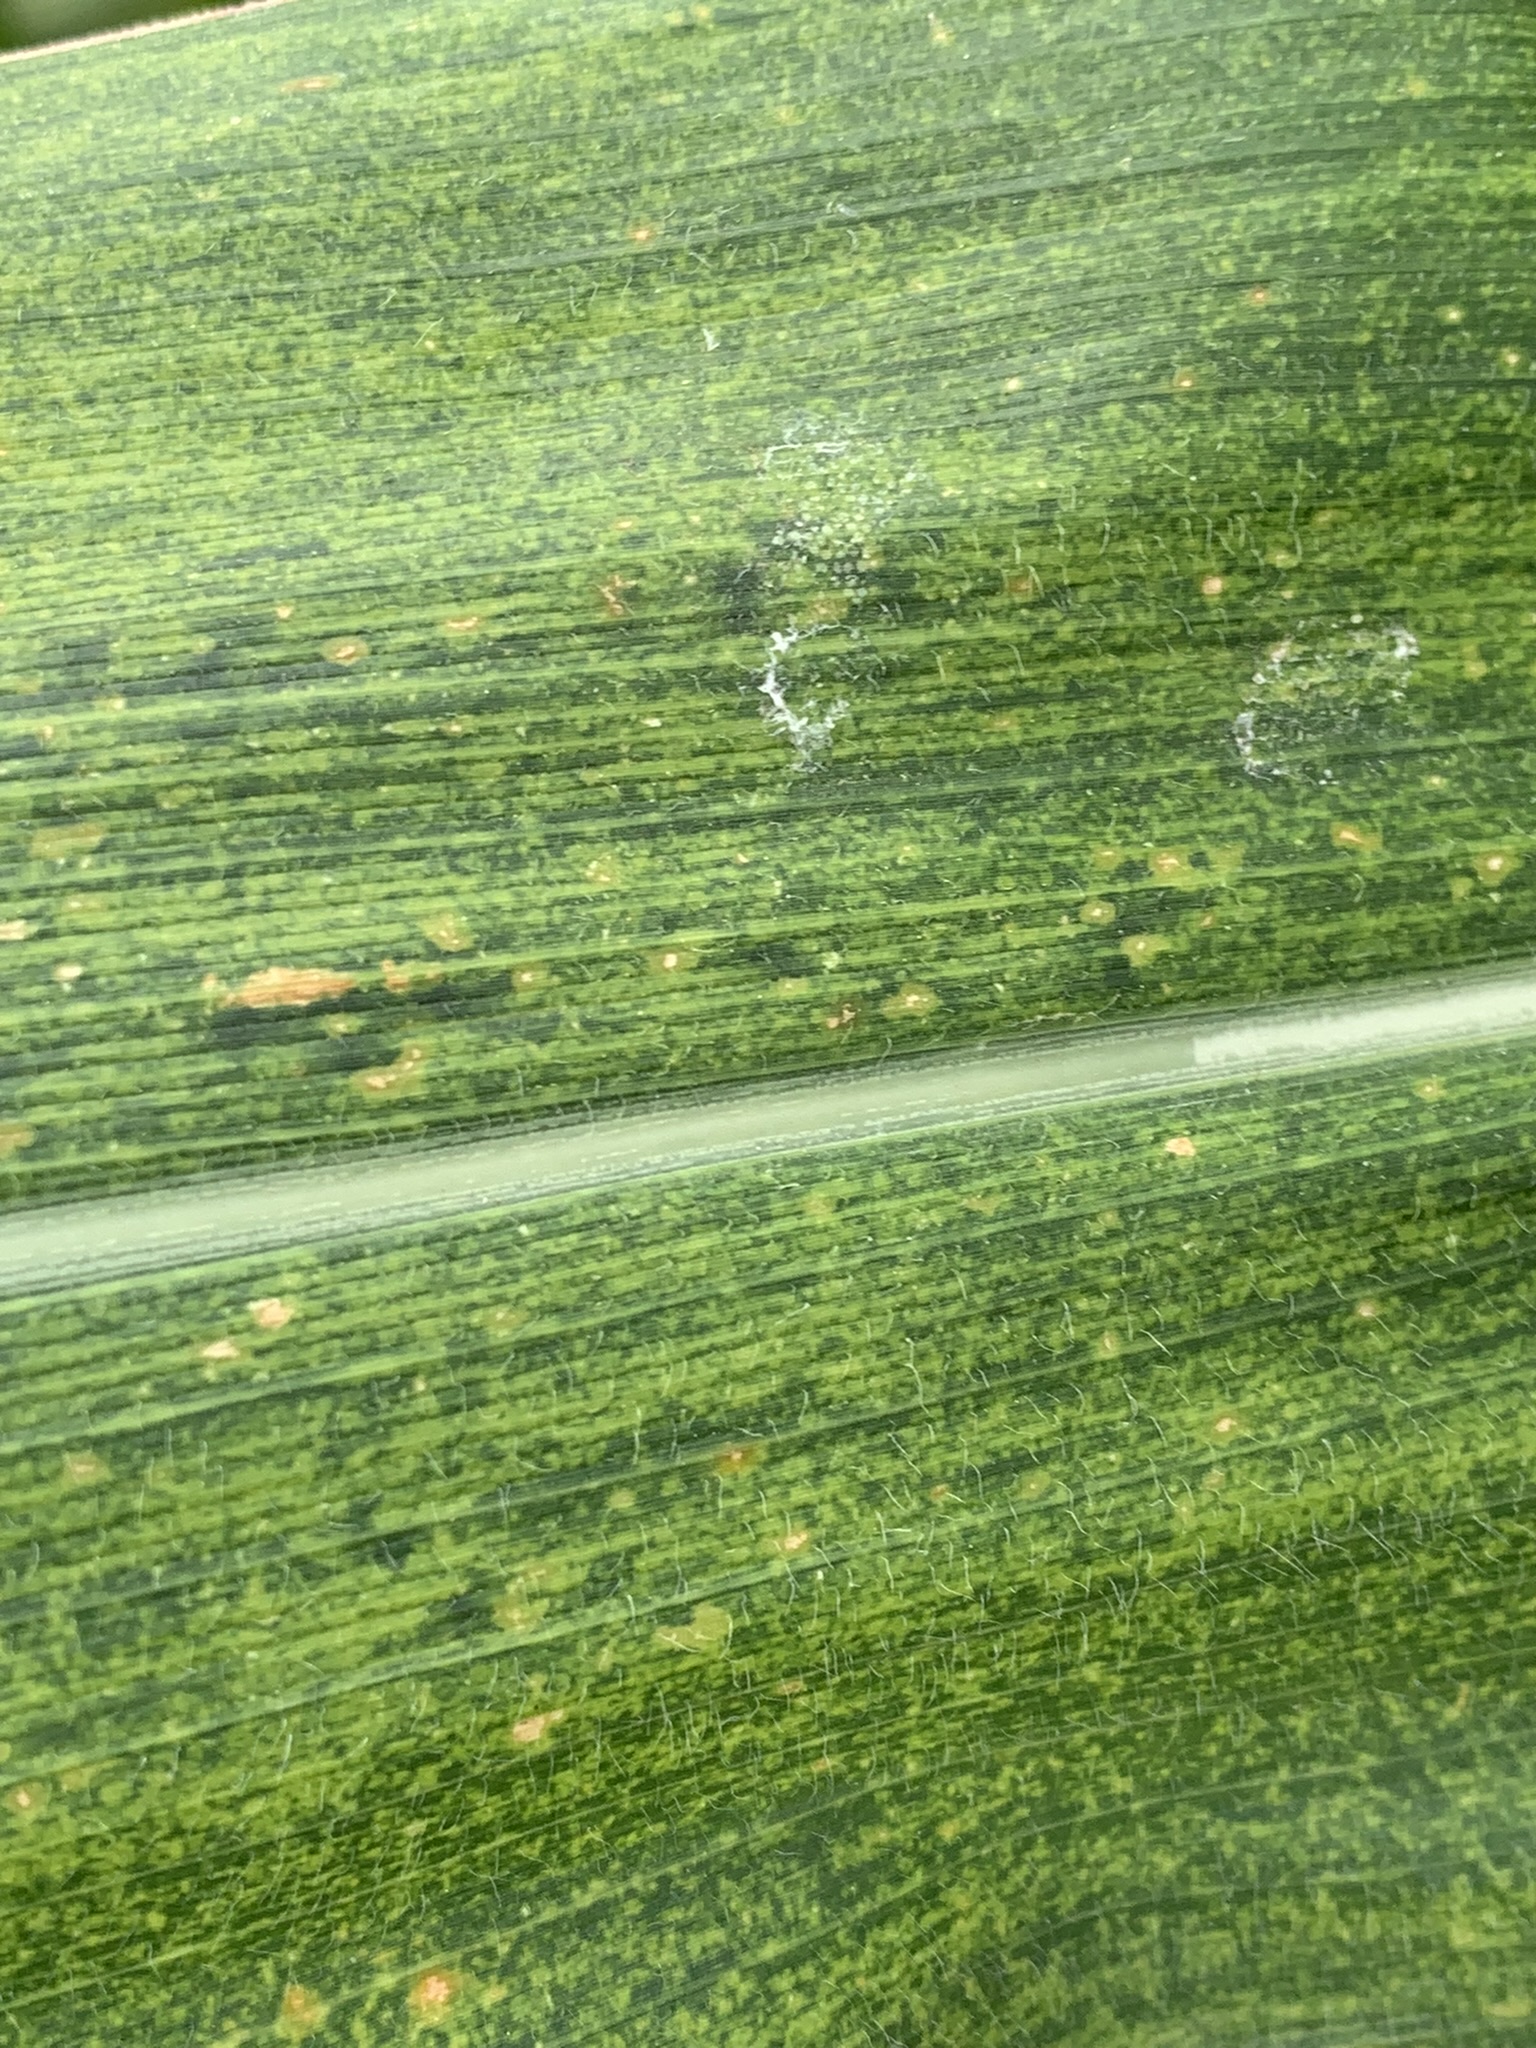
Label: MLN